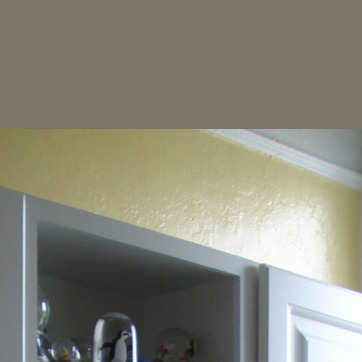
Material: painted